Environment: real
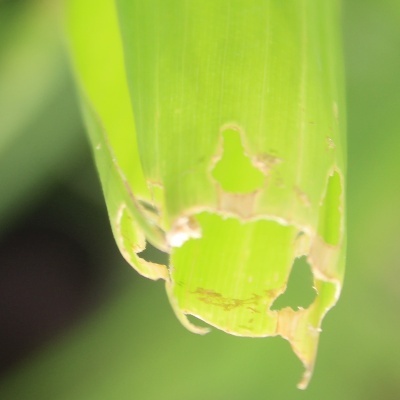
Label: fall_armyworm